Love After Love (2020 film)

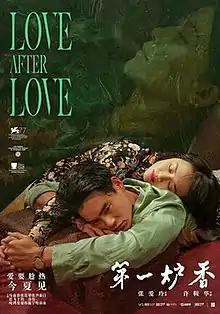
Film poster

Love After Love is a 2020 Chinese romantic drama film directed by Ann Hui, and starring Ma Sichun, Faye Yu, Eddie Peng, Chang Chun-ning and Fan Wei. The film had its world premiere at the 77th Venice International Film Festival on September 8, 2020. It was released theatrically in China on October 22, 2021.